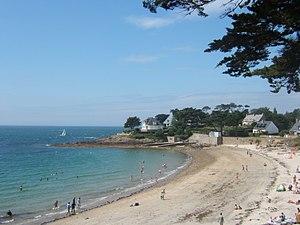
La plage au sud de Port-Navalo.
Port-Navalo est un ancien port de pêche côtière datant du début du XXᵉ siècle. Il est situé sur la commune d'Arzon, dans le département du Morbihan en Bretagne.